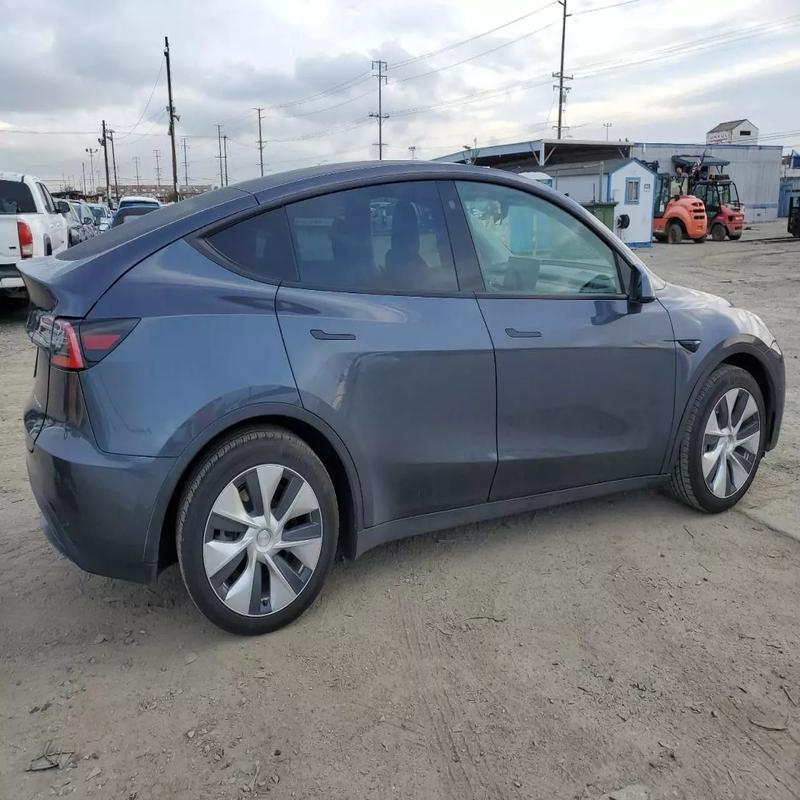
Aucun dommage détecté.
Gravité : aucun